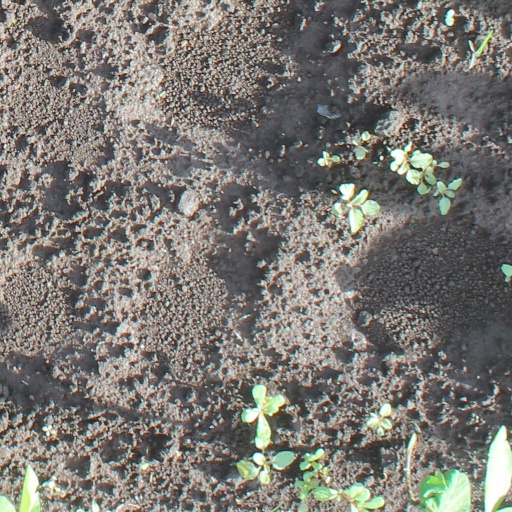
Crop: soybean